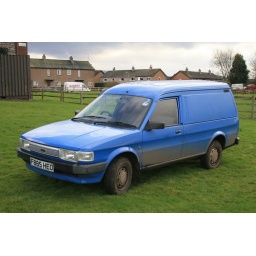
A one-owner Austin Maestro 500L van in blue